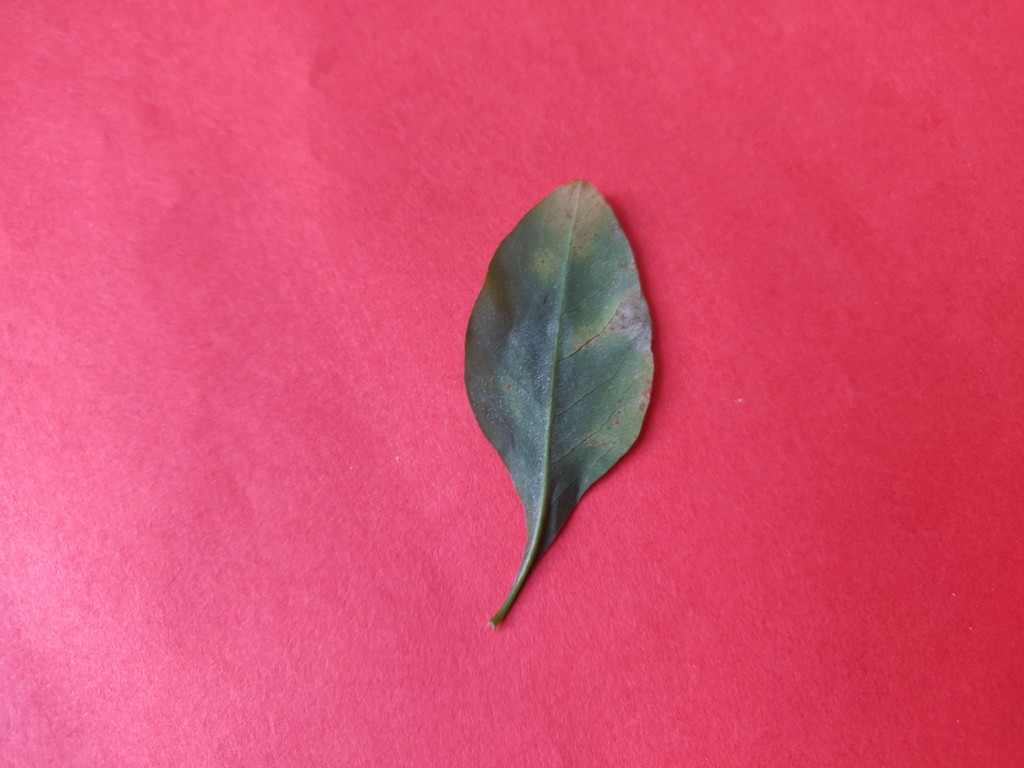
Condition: Unhealthy
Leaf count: single
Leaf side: back